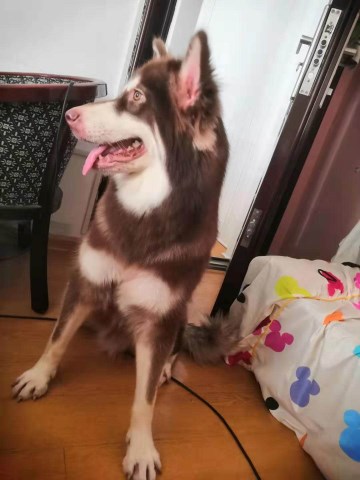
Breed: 1324-n000004-malamute